Ardon railway station

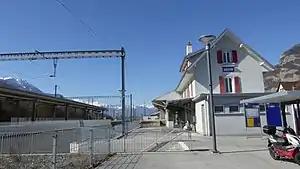
The station building in 2019

Ardon railway station was a railway station in the municipality of Ardon, in the Swiss canton of Valais. It was an intermediate stop on the Simplon line and was served by local trains only.